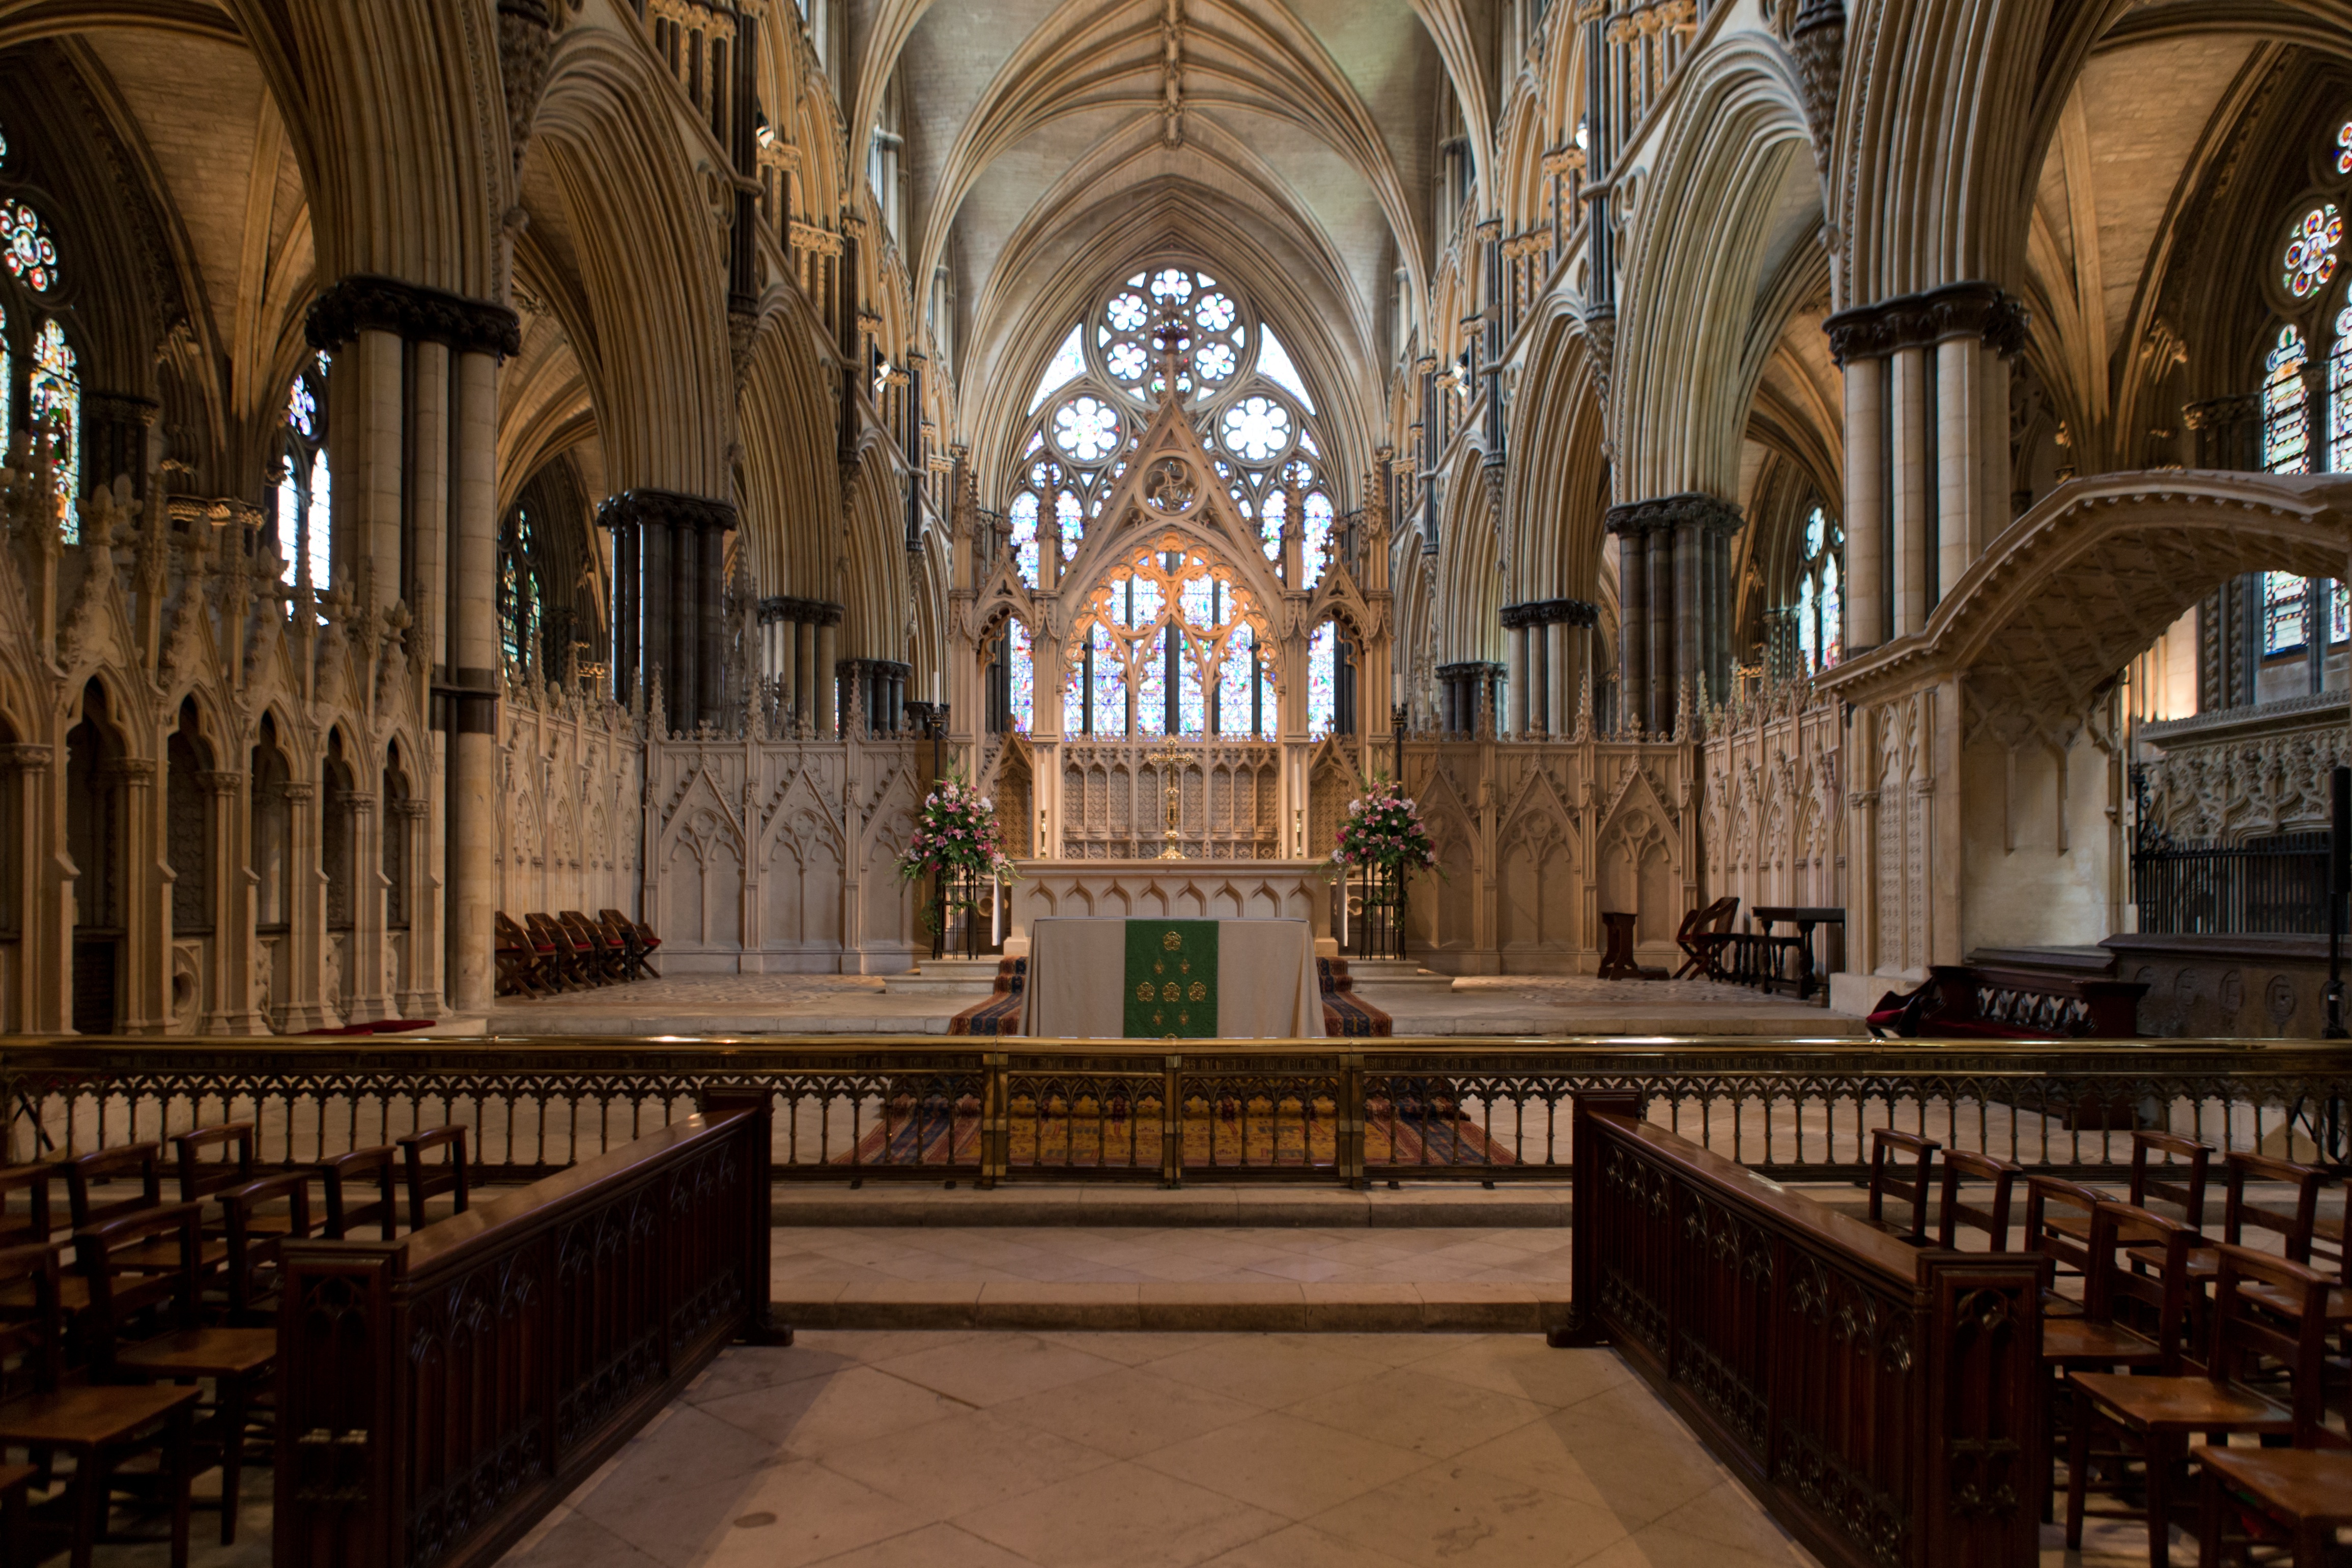
building, church, cathedral, chapel, place of worship, lincoln cathedral, medieval, altar, monastery, synagogue, basilica, communion rail, carved stonework, reredos, choir seating